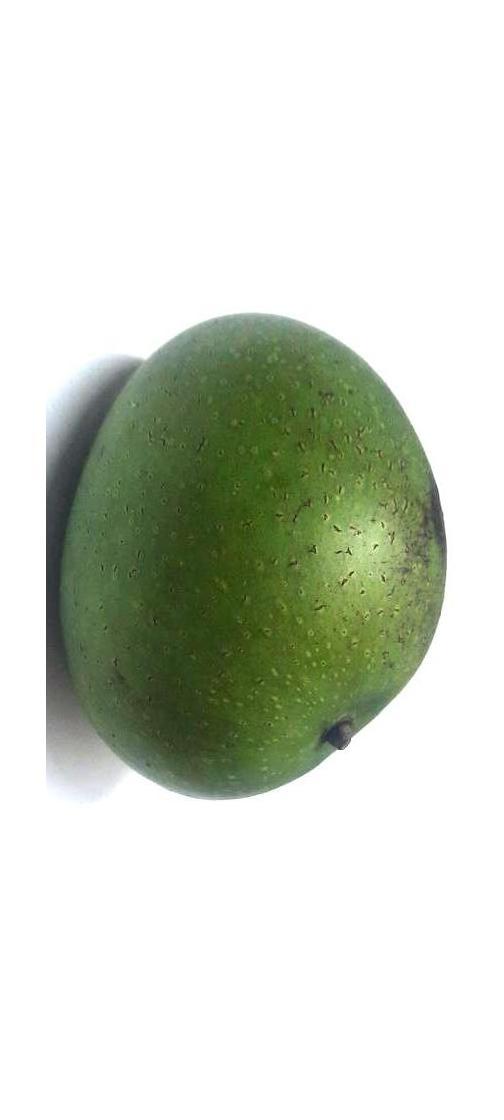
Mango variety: Ashshina Zhinuk